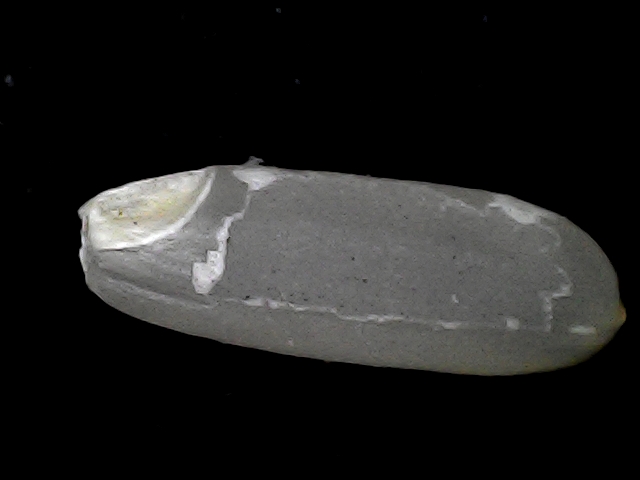
Rice variety: BD56